Bernard Smith (MP)

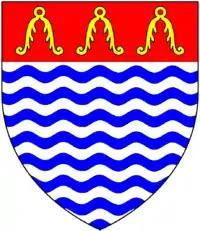
Arms of Smith of Totnes, as seen impaled by Wrey on monument to John I Wrey (d. 1597) in Tawstock Church, Devon. Wrey's son John II Wrey was the 3rd husband of Smith's daughter Eleanor Smith: "Barry undé of sixteen argent and azure on a chief gules three barnacles or". Pole (d. 1635) gives the arms as: "Barry undé of six argent and azure on a chief gules three barnacles or"

Bernard Smith (c. 1522 – 1591) of Totnes in Devon was MP for Totnes in 1558. He was mayor of Totnes in 1549–50 and c. 1565–6, and was escheator of Devon and Cornwall in 1567–8.